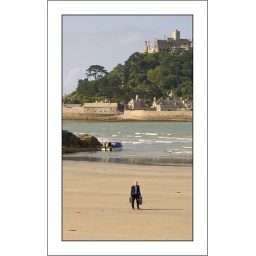
This made me smile comming from the castle on a boat across the beach in a suit.